Nyasvizh

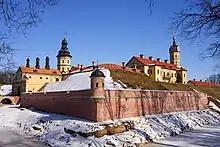
Nesvizh Castle

Between 1764 and 1768 the city was occupied by Russian troops, and in 1772, at the First Partition of Lithuania-Poland, the library, which comprised circa 10,000 volumes, along with paintings and other art objects, was seized and transferred to St. Petersburg. Some books from the library were passed to the Russian Academy of Sciences.